WWE Women's Championship (1956–2010)

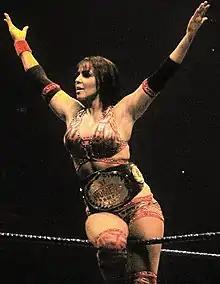
Layla was the final champion before the title was retired in 2010.

Over the championship's fifty-six year history, there were 59 recognized reigns between 29 recognized champions and 4 vacancies (there are 6 reigns and 3 people that are not recognized by the promotion). As per WWE's official title history, the inaugural champion was The Fabulous Moolah, who defeated Judy Grable on September 18, 1956. Moolah had the longest reign by holding it for 10 years, although the WWE considers it to be longer at 28 years, as title changes between 1956 and 1984 are not recognized by the promotion. The Fabulous Moolah is technically tied with Trish Stratus for the most reigns with 7, but because WWE does not recognize the title changes between 1956 and 1984, Moolah only has 4 and Stratus has the most reigns with 7. Mickie James's third reign is the shortest at less than 1 hour. Only four women held the championship for a continuous reign of one year (365 days) or more: The Fabulous Moolah (who achieved the feat on six separate occasions), Sensational Sherri, Rockin' Robin, and Trish Stratus.